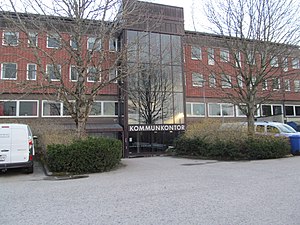
Tranemo kommun
Tranemo kommun er en svensk kommune. Hovedbyen er Tranemo.